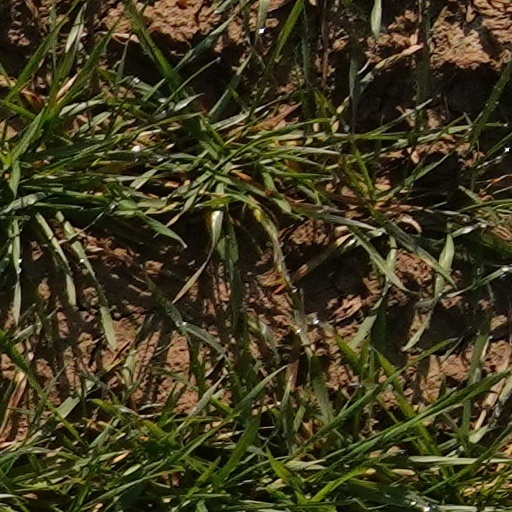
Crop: wheat